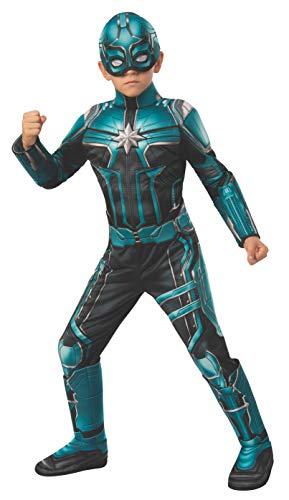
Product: Rubie's Costume Yon Rogg Captain Marvel Deluxe Child Costume
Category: Clothing, Shoes & Jewelry | Costumes & Accessories | Women | Costumes & Cosplay Apparel | Costumes
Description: Great Condition.
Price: $17.05